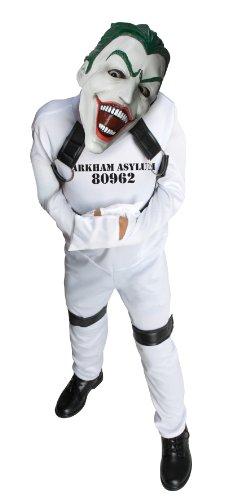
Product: DC Super Villain Collection Joker Straight Jacket Costume, Large
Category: Clothing, Shoes & Jewelry | Costumes & Accessories | Kids & Baby | Girls | Costumes
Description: DC Super Villain Collection Joker Straight Jacket Costume, Large.
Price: $34.27
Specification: ProductDimensions:12x18x4inches|ItemWeight:11.2ounces|ShippingWeight:1.35pounds(Viewshippingratesandpolicies)|DomesticShipping:ItemcanbeshippedwithinU.S.|InternationalShipping:ThisitemcanbeshippedtoselectcountriesoutsideoftheU.S.LearnMore|ASIN:B00BJH3QEK|Itemmodelnumber:886977L|Manufacturerrecommendedage:8-10years